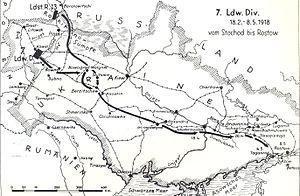
L'opération Faustschlag, parfois appelée « Guerre des Onze Jours », est une opération militaire de la Première Guerre mondiale. Menée par les Empires centraux contre la République socialiste fédérative soviétique de Russie en rupture de l'armistice conclu deux mois plus tôt, elle aboutit à l'occupation des pays baltes, de la Biélorussie et de l'Ukraine, perte reconnue par le régime soviétique lors du traité de Brest-Litovsk.
La 7ᵉ division de Landwehr est une unité d'infanterie territoriale de l'armée wurtembergeoise, partie de l'armée impériale allemande, créée en 1915 pendant la Première Guerre mondiale. Elle combat sur le front de l'Ouest, dans les Vosges, puis sur le front de l'Est, en Ukraine. Elle est rapatriée et dissoute en 1919.